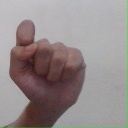
अक्षर: घ